Gaucho Americano

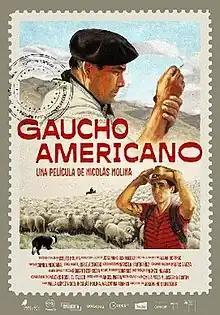
Theatrical release poster

Gaucho Americano is a 2021 Chilean documentary film directed by Nicolás Molina and written by Molina, Valentina Arango and Paula López. It presents the life of Joaquín and Víctor, 2 gauchos from Chilean Patagonia who find themselves alone in an American ranch to do a job.